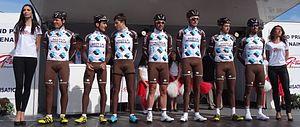
Reportage réalisé le jeudi 17 avril à l'occasion du départ et de l'arrivée du Grand Prix de Denain 2014 à Denain, Nord, Nord-Pas-de-Calais, France.
La 55ᵉ édition du Grand Prix de Denain a eu lieu le 17 avril 2014. C'est la sixième épreuve de la Coupe de France de cyclisme sur route 2014. La course fait partie du calendrier UCI Europe Tour 2014 en catégorie 1.1.